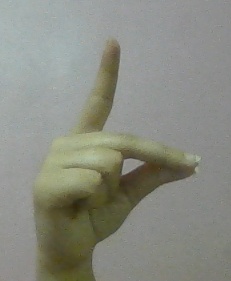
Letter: ta